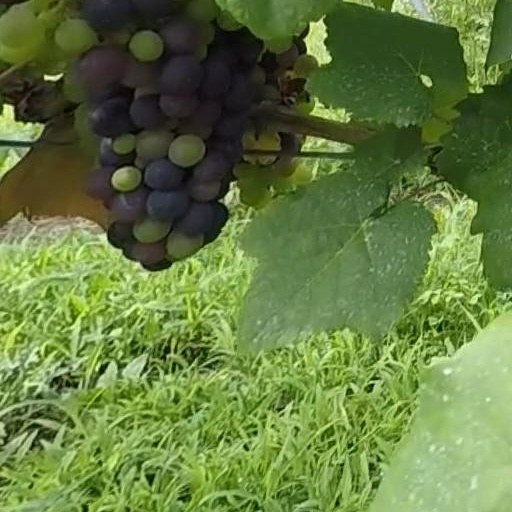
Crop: grape